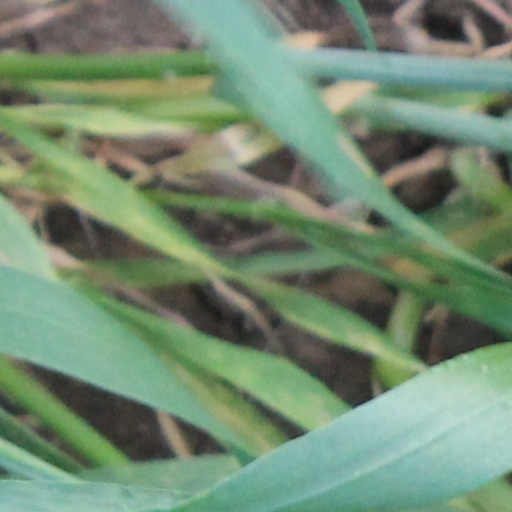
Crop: wheat